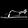
Label: Sandal